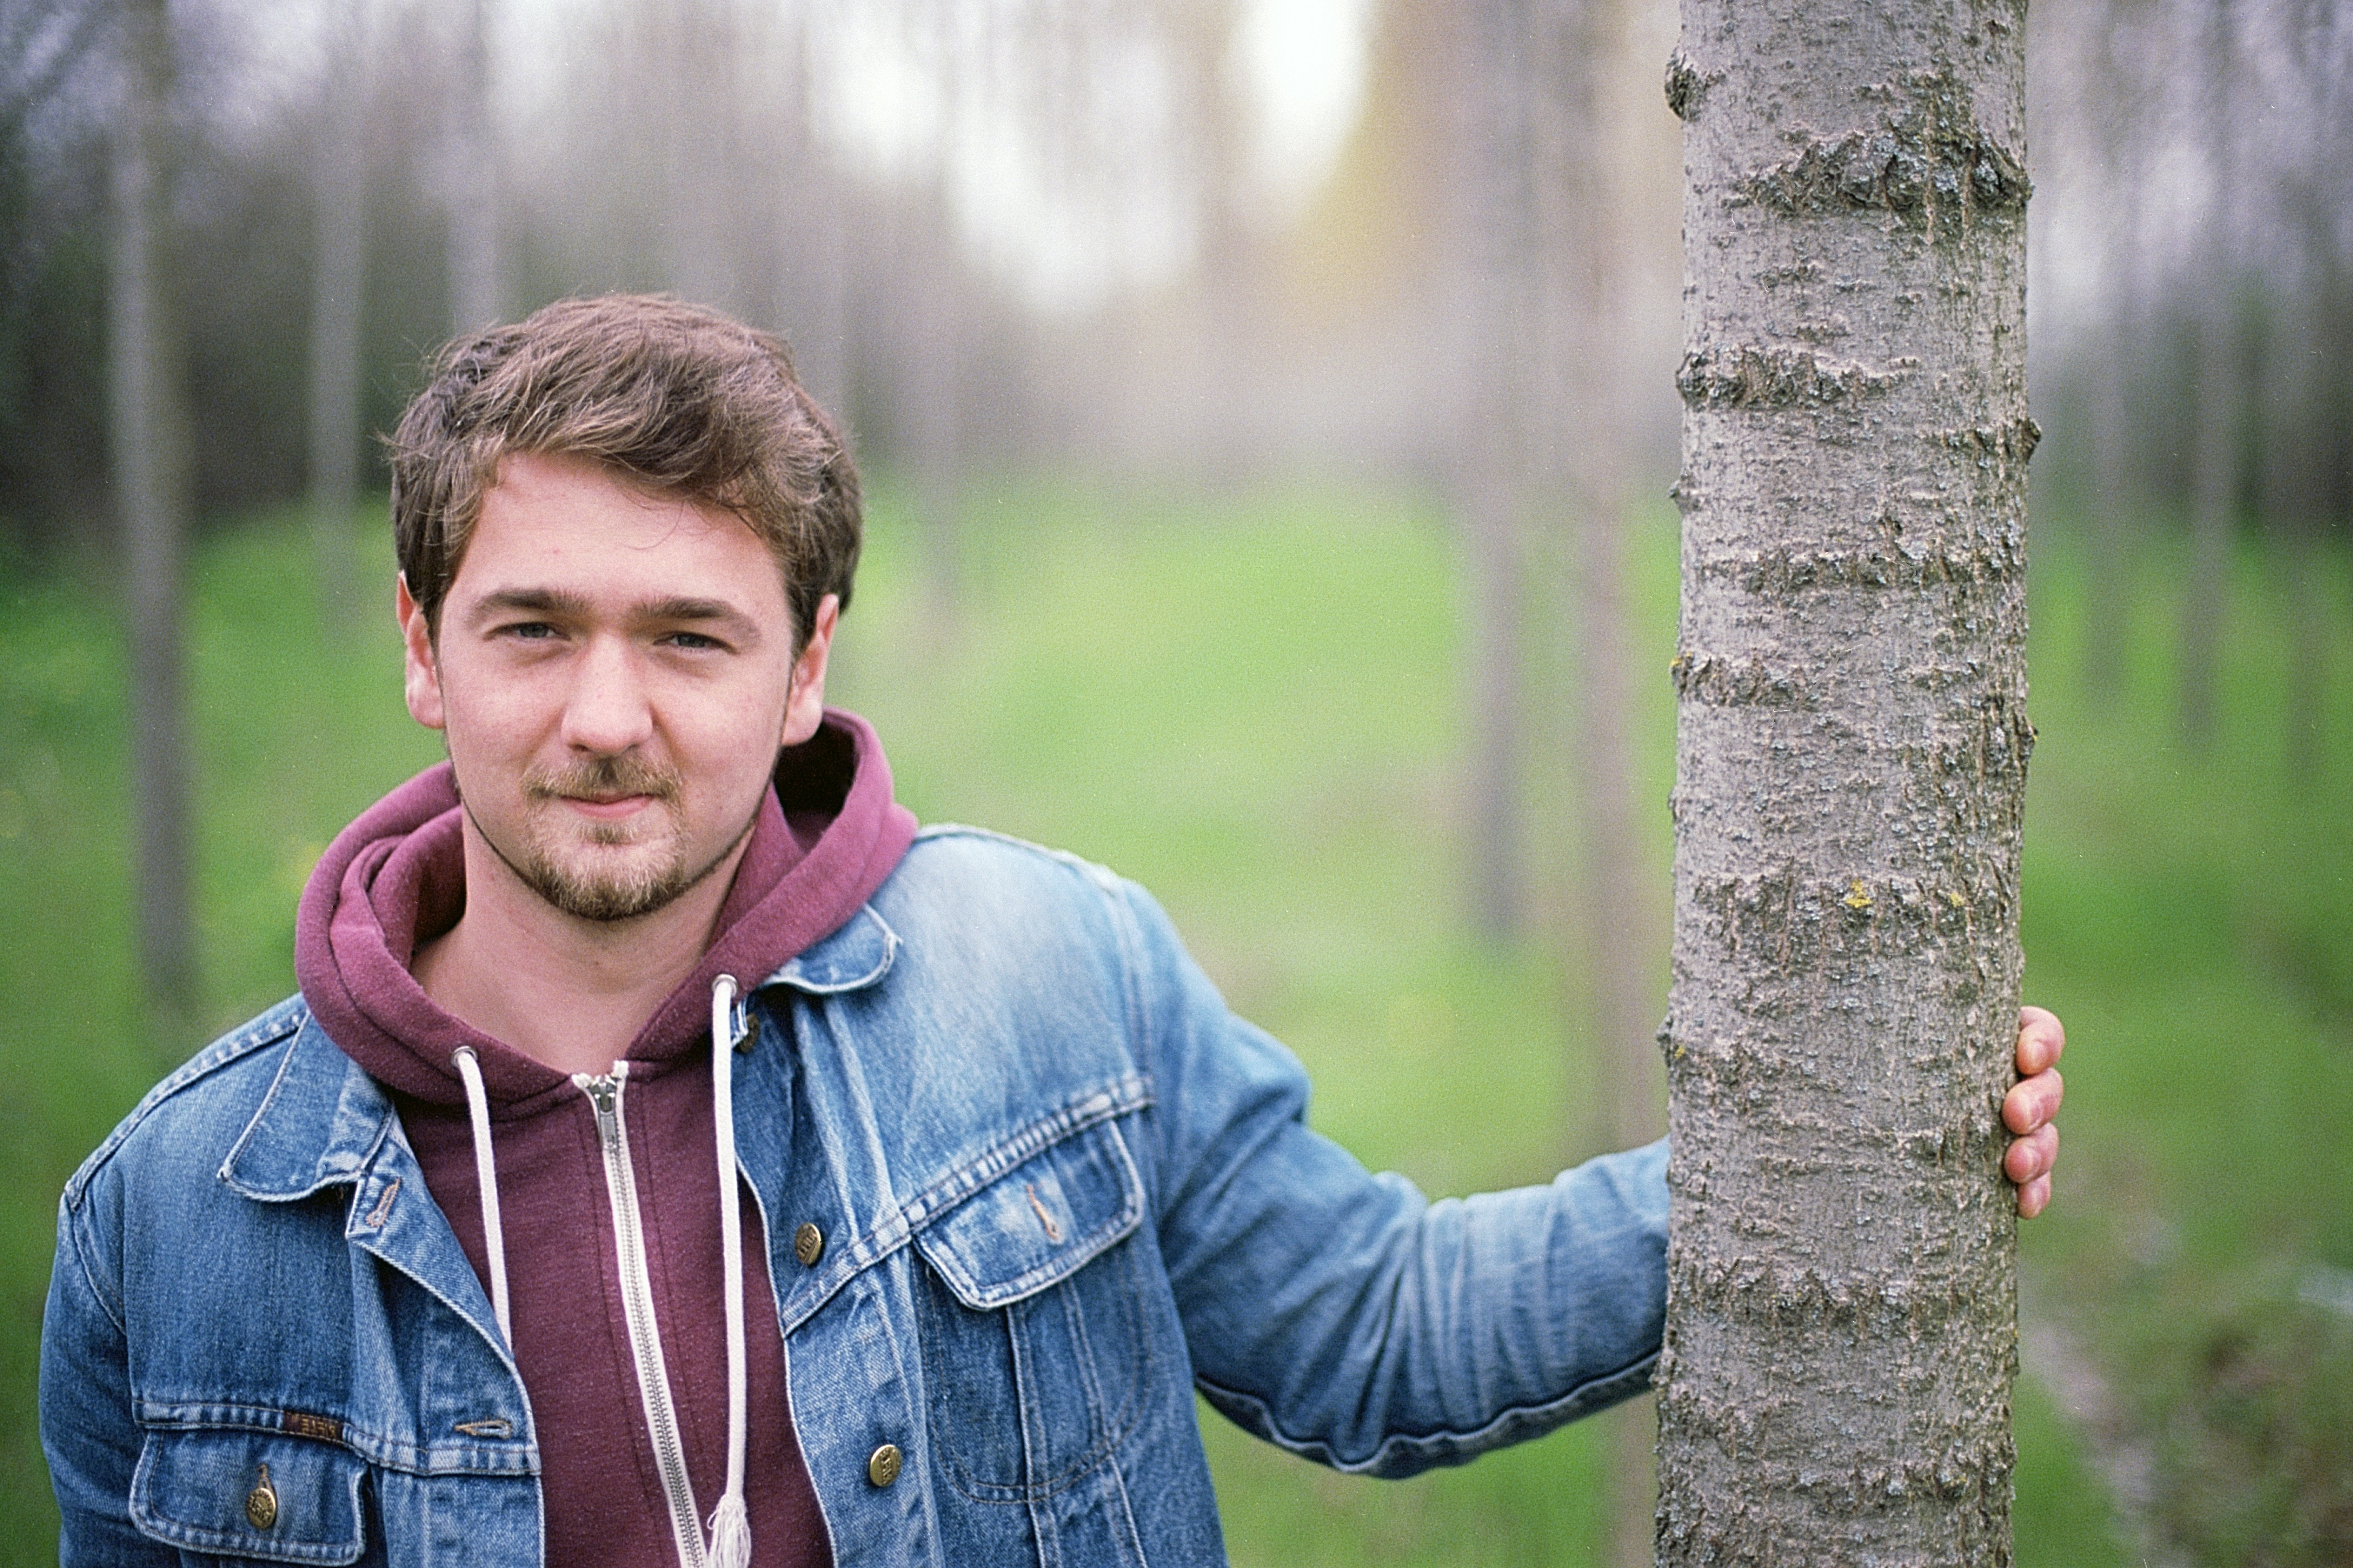
man, nature, forest, person, people, hiking, photography, looking, summer, male, guy, portrait, young, jeans, spring, youth, autumn, park, lifestyle, leisure, healthy, activity, caucasian, trees, outdoors, men, happy, photograph, handsome, casual, adult, young man, portrait photography